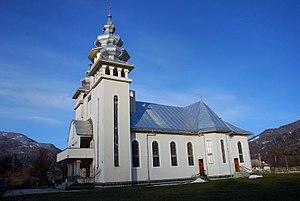
Bistra est une commune roumaine du județ de Maramureș, dans la région historique de Transylvanie et dans la région de développement du Nord-Ouest.